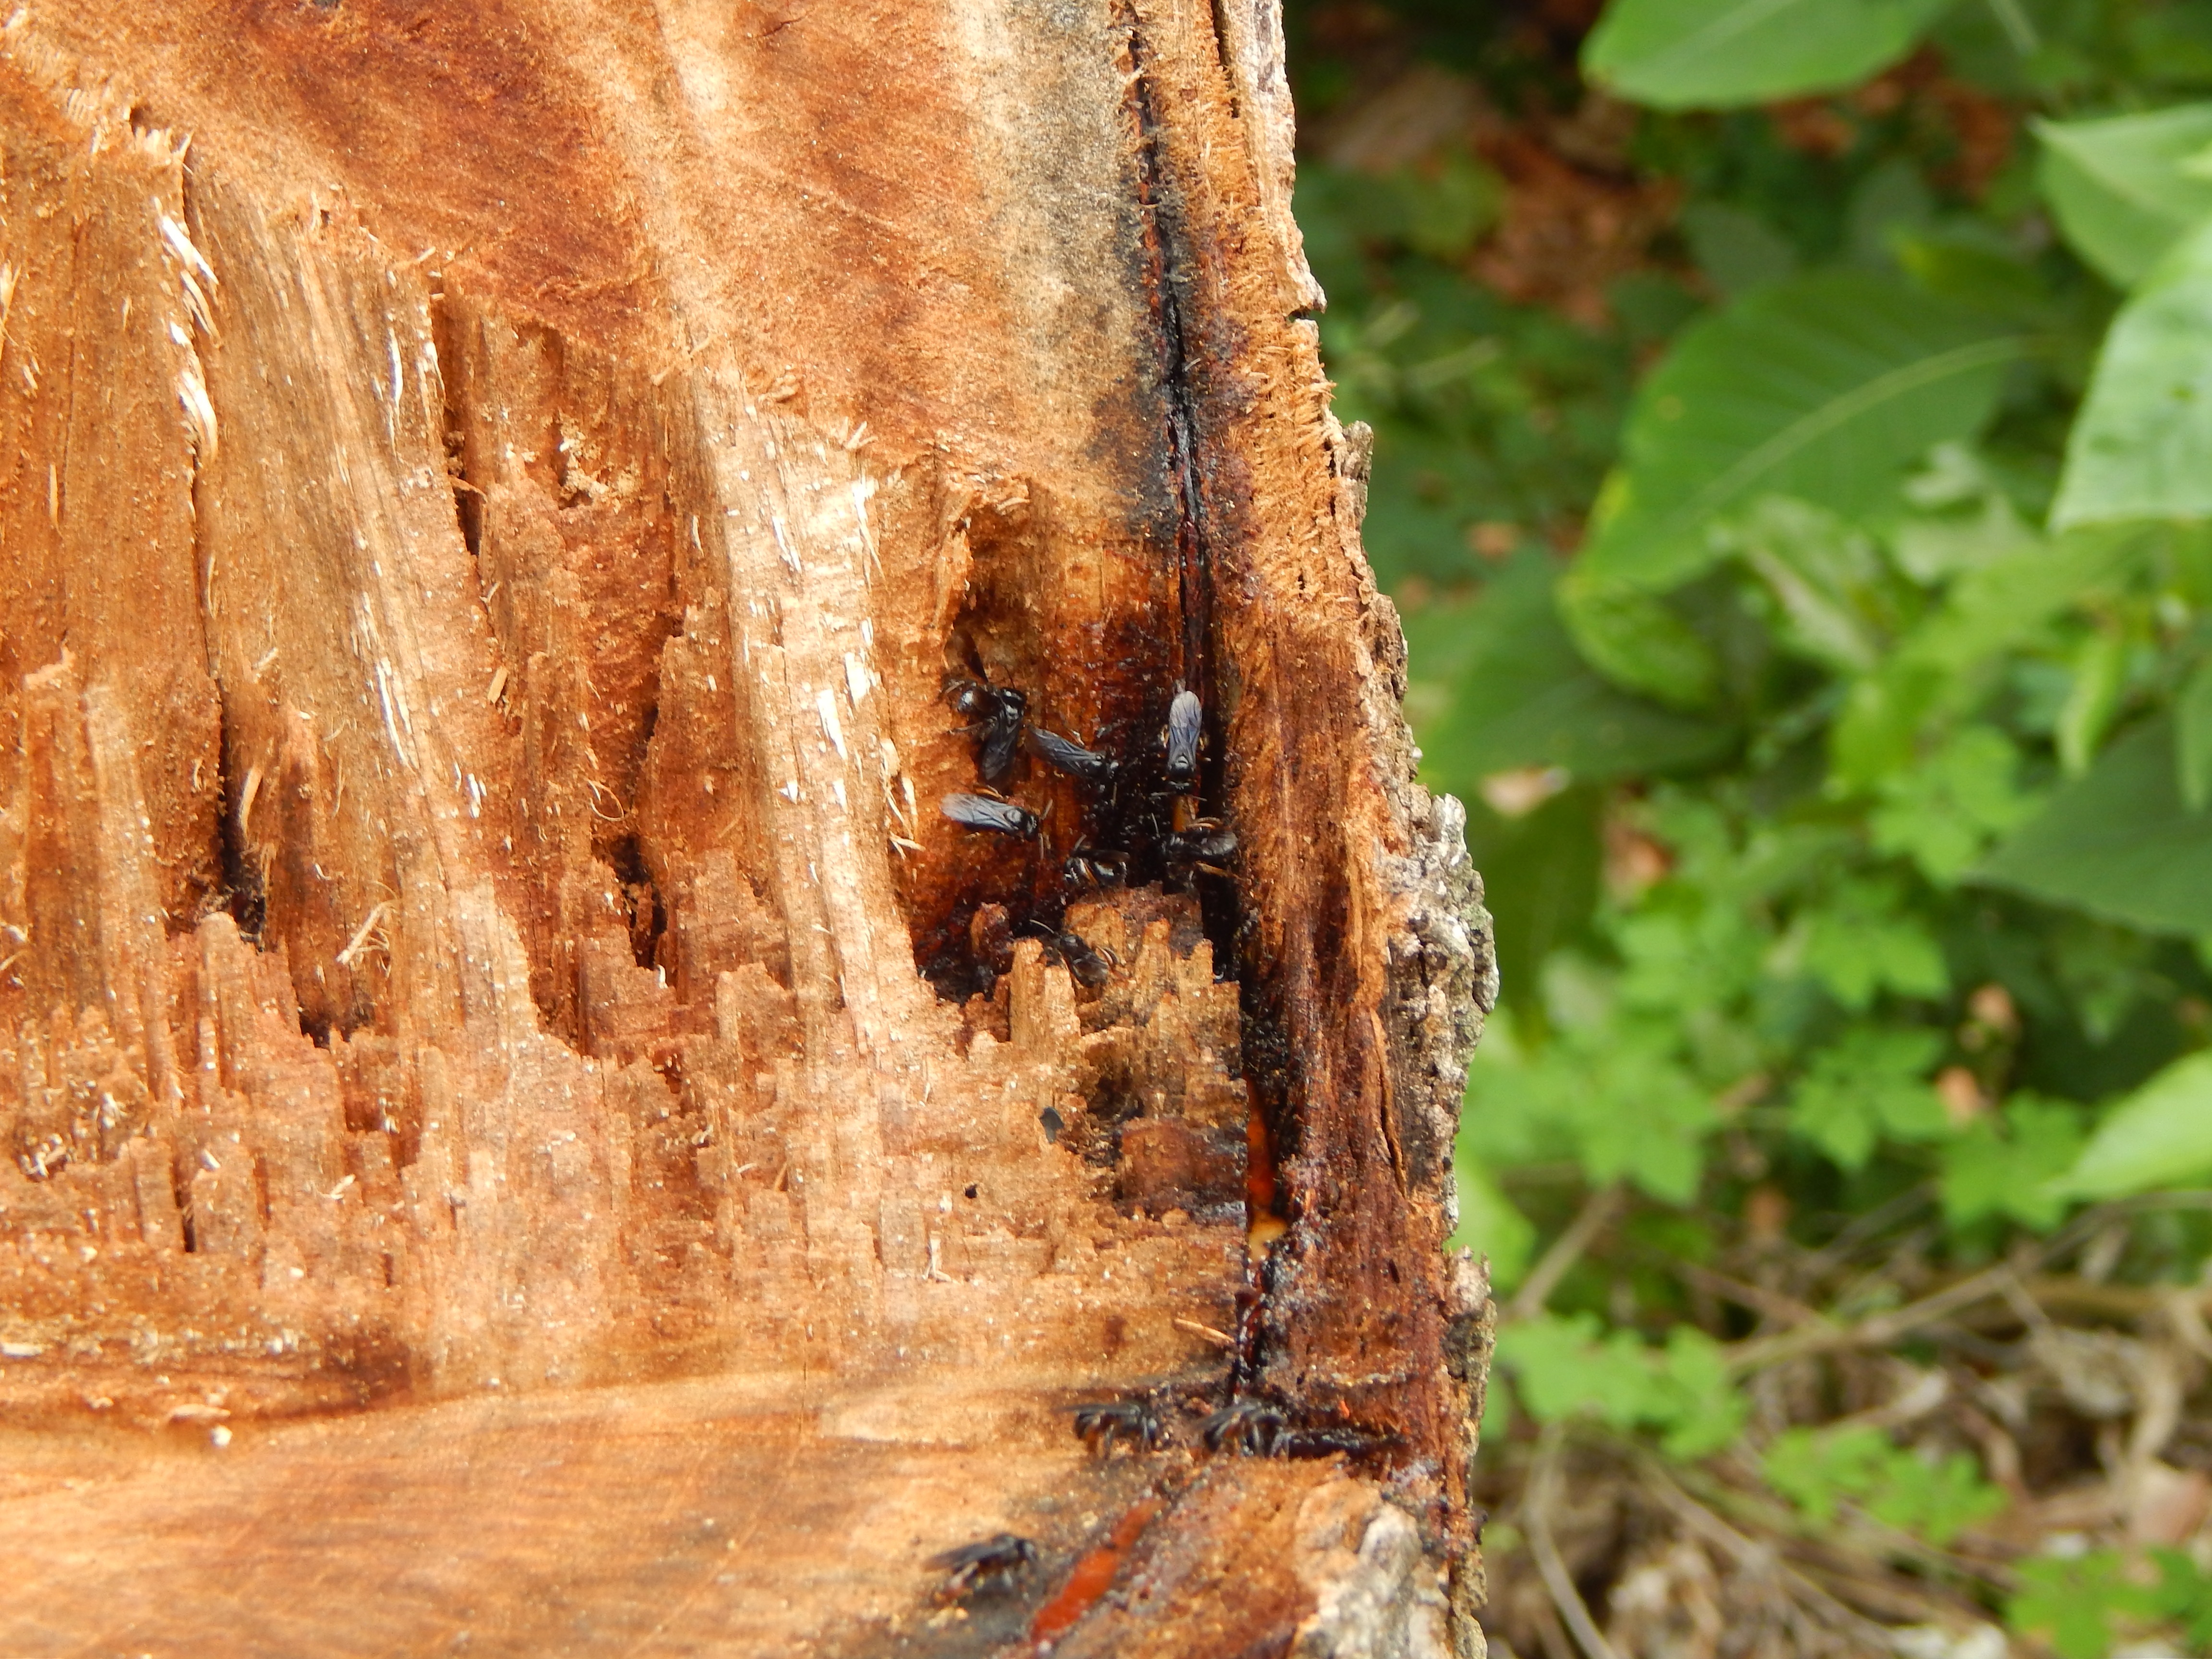
tree, wood, trunk, wildlife, insect, soil, fauna, invertebrate, membrane winged insect